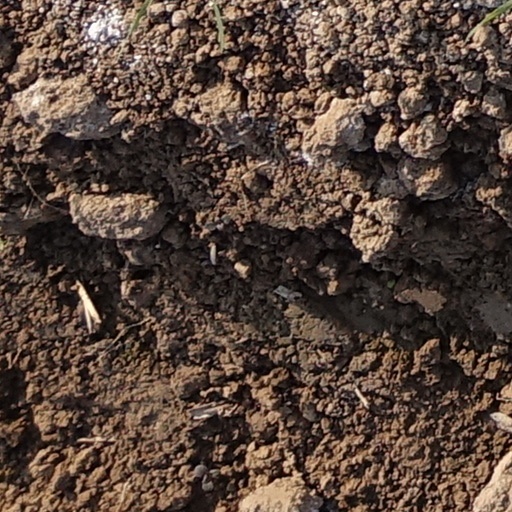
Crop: wheat